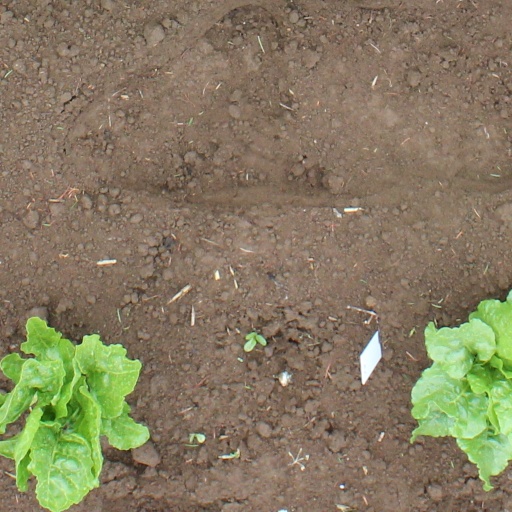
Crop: sugar beet